Ballarat Central

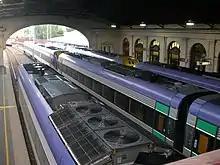
Modern fleet of VLocity railcars inside the train shed of Ballarat railway station.

With the exception of Sturt Street Gardens, and small squares at Civic Hall, Camp Street, Bridge Mall and church grounds there is very little accessible recreational space in Ballarat Central.